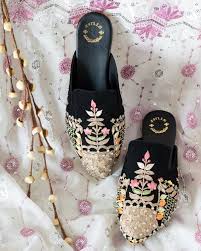
Label: Clog